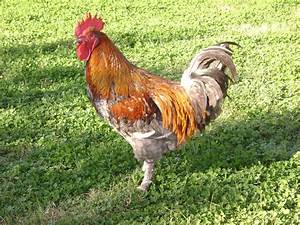
Label: gallina